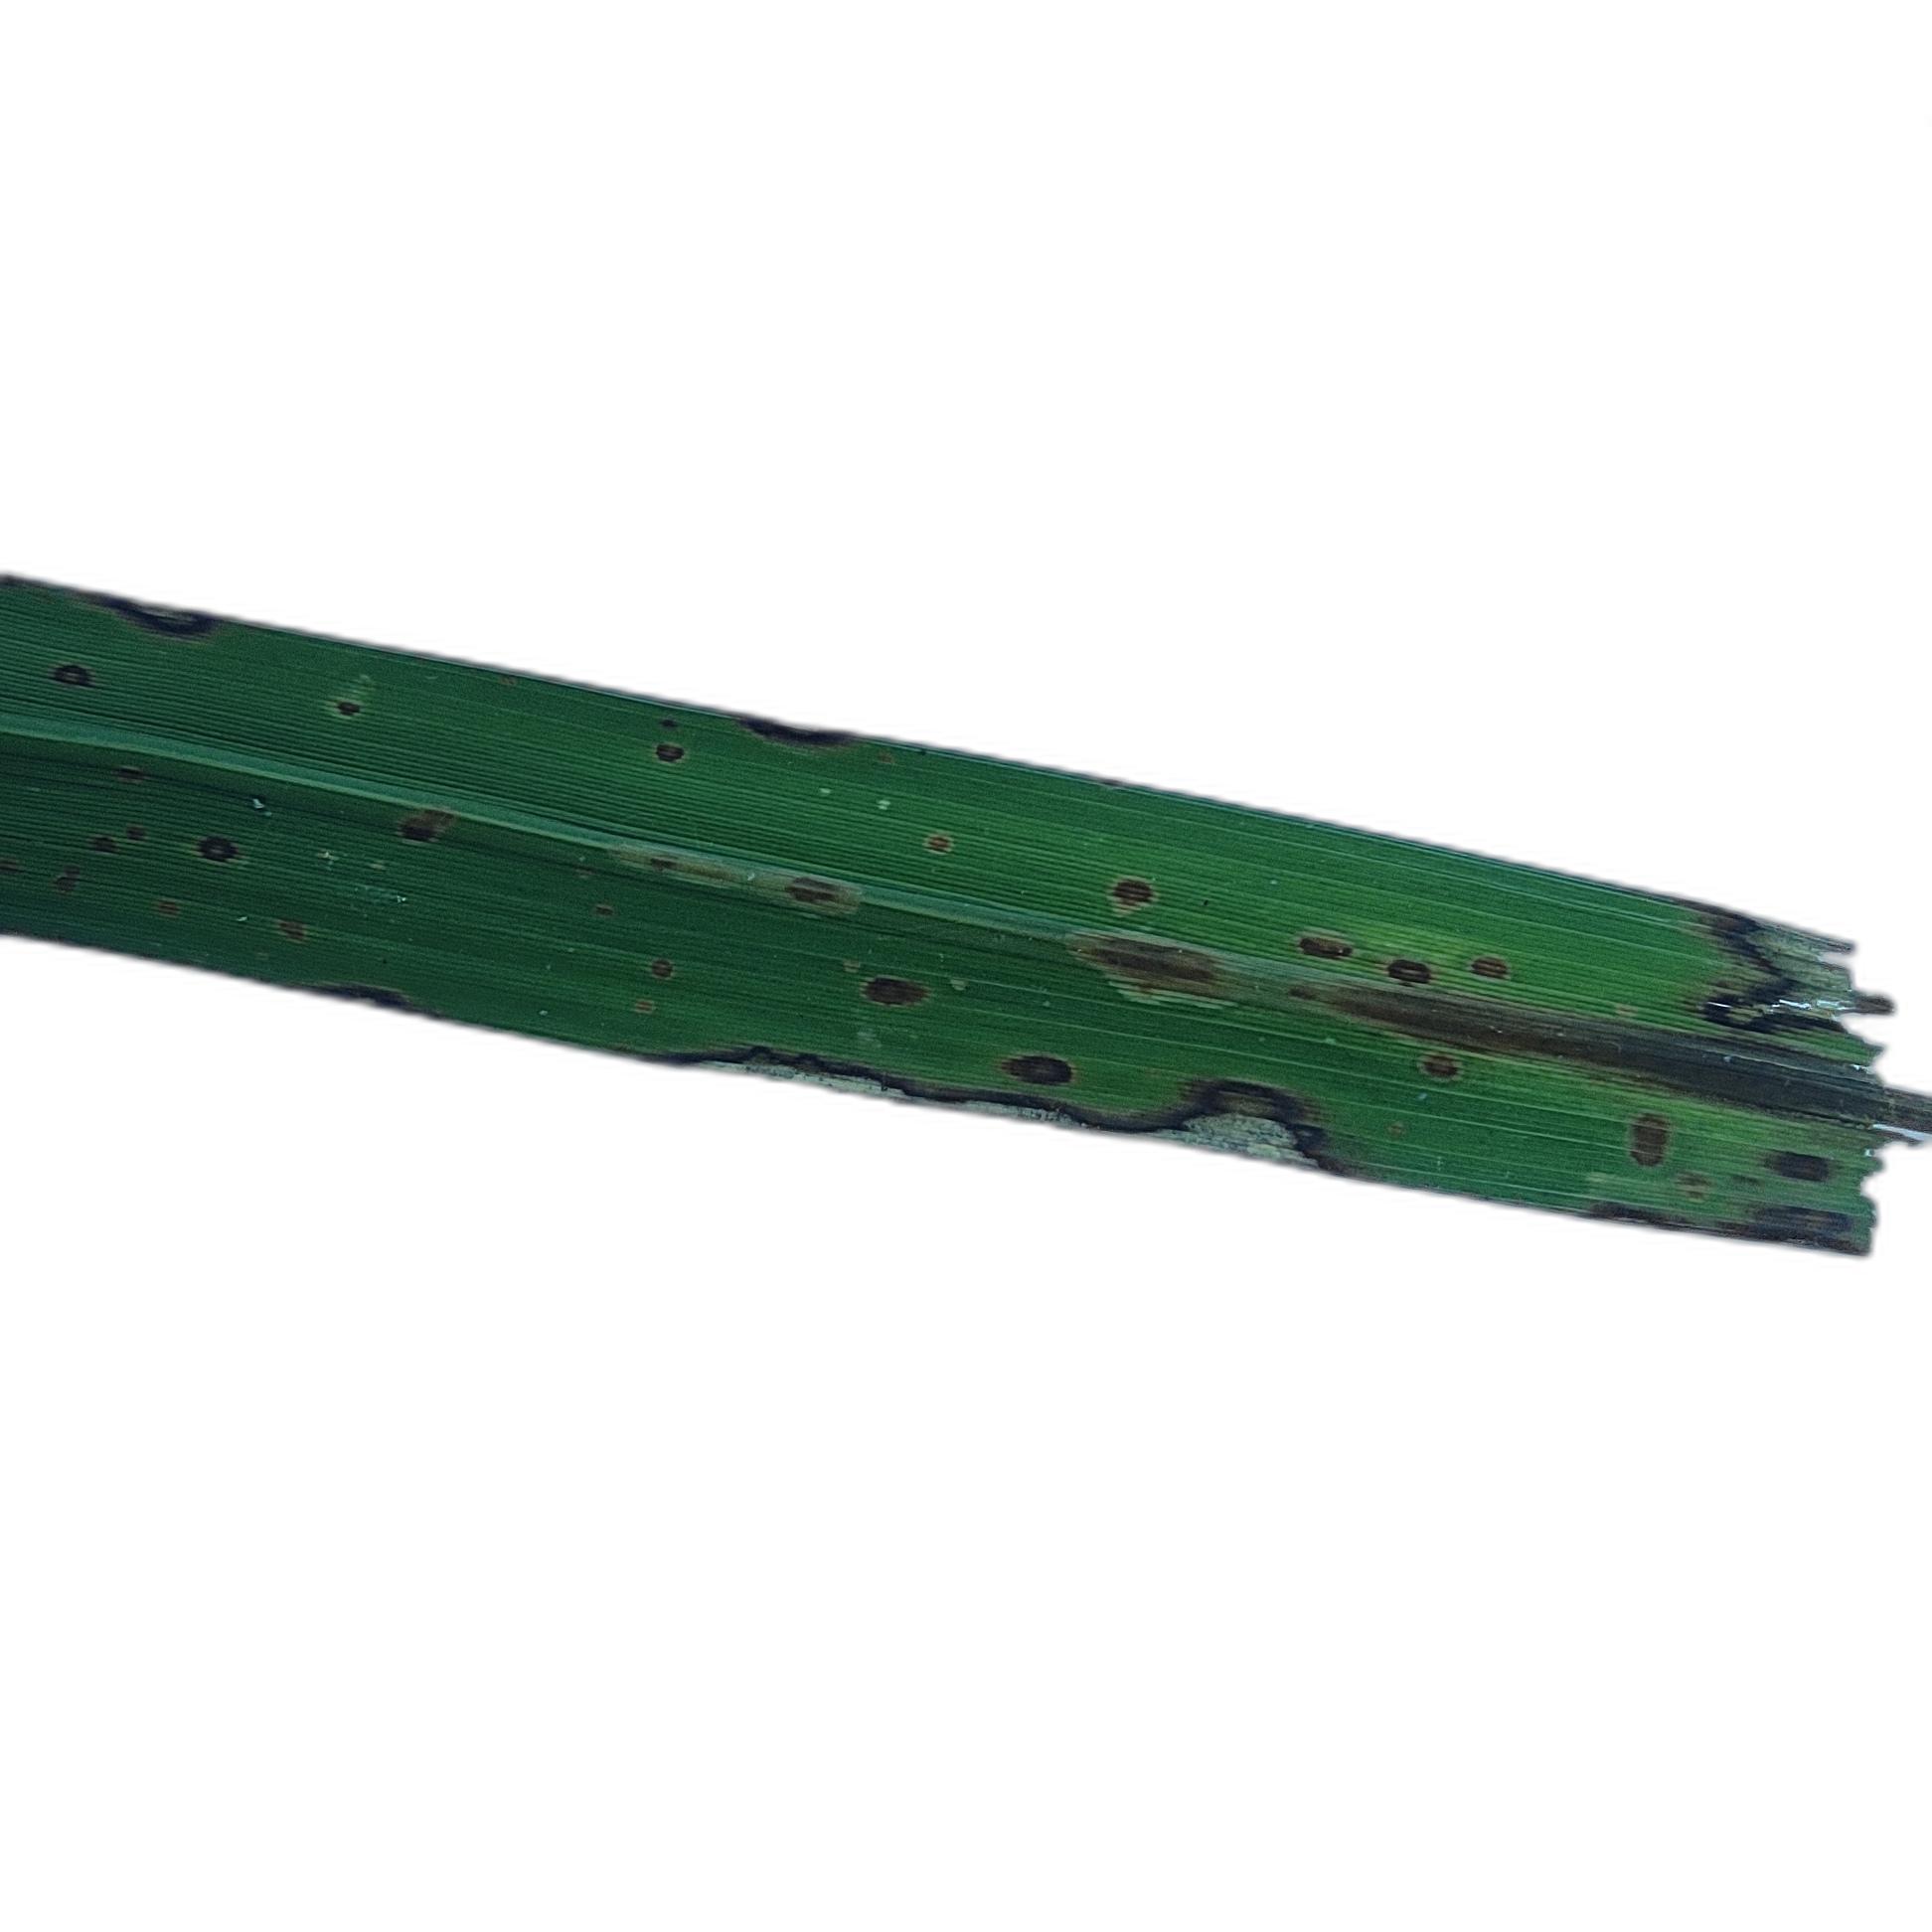
Label: Rice Blast